Cinta de Oro

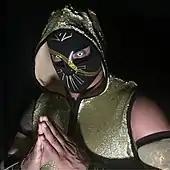
Cinta de Oro tribute mask on July 17, 2017

On April 11, 2017, Sin Cara was moved to the SmackDown brand as part of the Superstar Shake-up. On the October 17 episode of "SmackDown Live", Sin Cara started a feud with the United States Champion Baron Corbin, but on November 6, Sin Cara revealed on Twitter that he suffered a legitimate leg injury during the European tour against Baron Corbin. However, the injury was not severe and he was cleared to compete shortly afterwards. On the November 14 episode of "SmackDown Live", Sin Cara failed to win the United States Championship, after being defeated by Corbin. At WrestleMania 34 on April 8, 2018, Sin Cara competed in the André the Giant Memorial Battle Royal, but failed to win. On the May 29 episode of "SmackDown Live", Sin Cara tried to reconnect with Andrade "Cien" Almas only to be blown off. At Extreme Rules on July 15, Sin Cara lost to Almas. On August 15, it was reported that Sin Cara underwent knee surgery. In March 2019, he was cleared to return to in-ring action. At Super ShowDown on June 7, 2019, Sin Cara competed in the 51-man battle royal, but failed to win.